Manapōuri Power Station

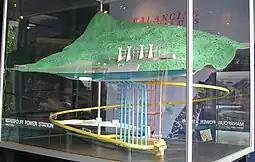
A 1:600 scale model of the Manapōuri Power Station showing the pipes (blue) which transport water from the lake to the generators, and the vehicle tunnel (yellow) accessing the turbine hall

Manapōuri Power Station is an underground hydroelectric power station on the western arm of Lake Manapouri in Fiordland National Park, in the South Island of New Zealand. At 854 MW installed capacity (although limited to 800 MW due to resource consent limits), it is the largest hydroelectric power station in New Zealand, and the second largest power station in New Zealand. The station is noted for the controversy and environmental protests by the Save Manapouri Campaign against raising the level of Lake Manapouri to increase the station's hydraulic head, which galvanised New Zealanders and was one of the foundations of the New Zealand environmental movement.